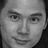
Emotion: happy